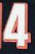
Number: 4